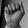
ASL letter: A